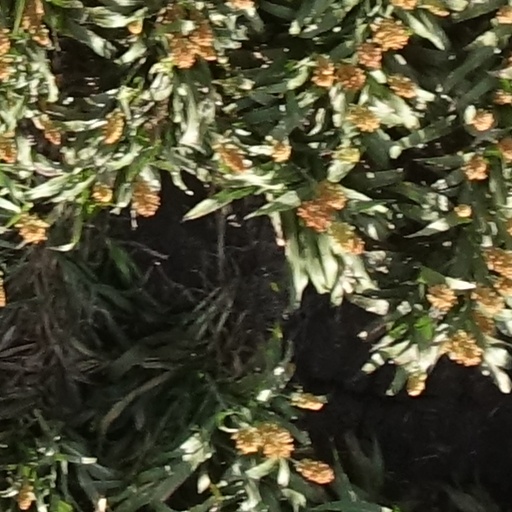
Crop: sorghum